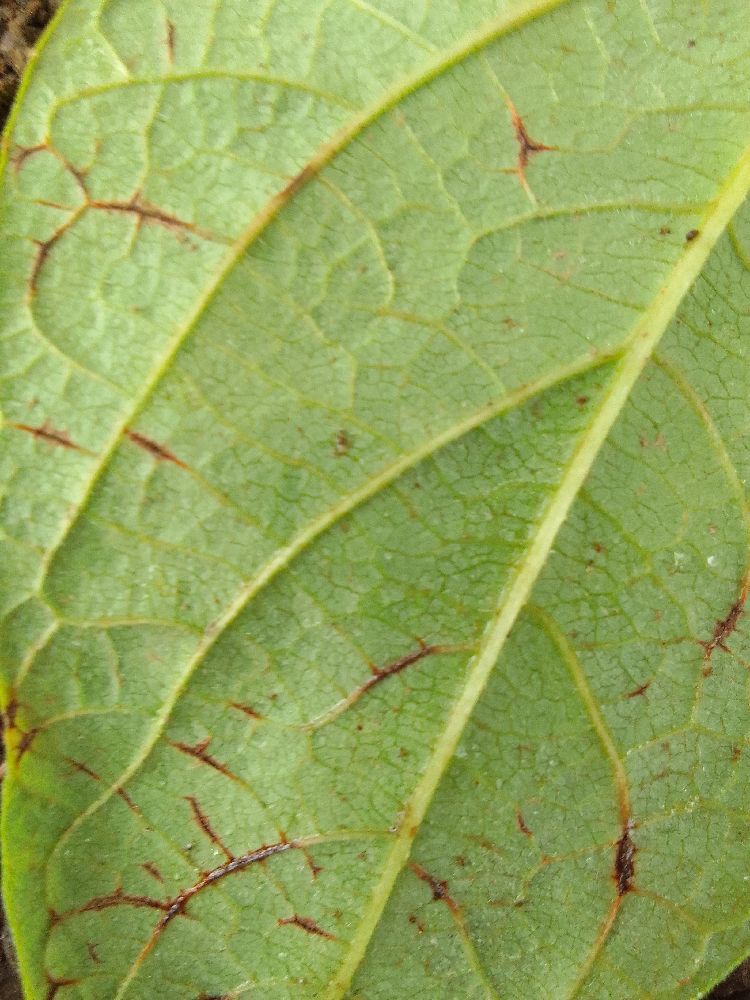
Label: anthracnose